Dard Ka Rishta

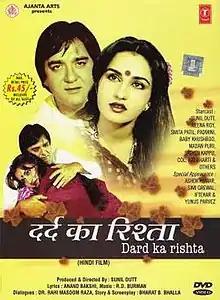
T-Series CD Cover

Dard Ka Rishta is a 1982 Indian Bollywood film produced and directed by Sunil Dutt, who also stars. Smita Patil, Dr. Naaz Hussein, Reena Roy and Ashok Kumar play pivotal roles. It also marked late actress, Padmini Ramachandran's (a part of the Travancore sisters) comeback to films after 12 years since "Aansoo Aur Muskaan" (1970).